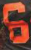
Number: 6